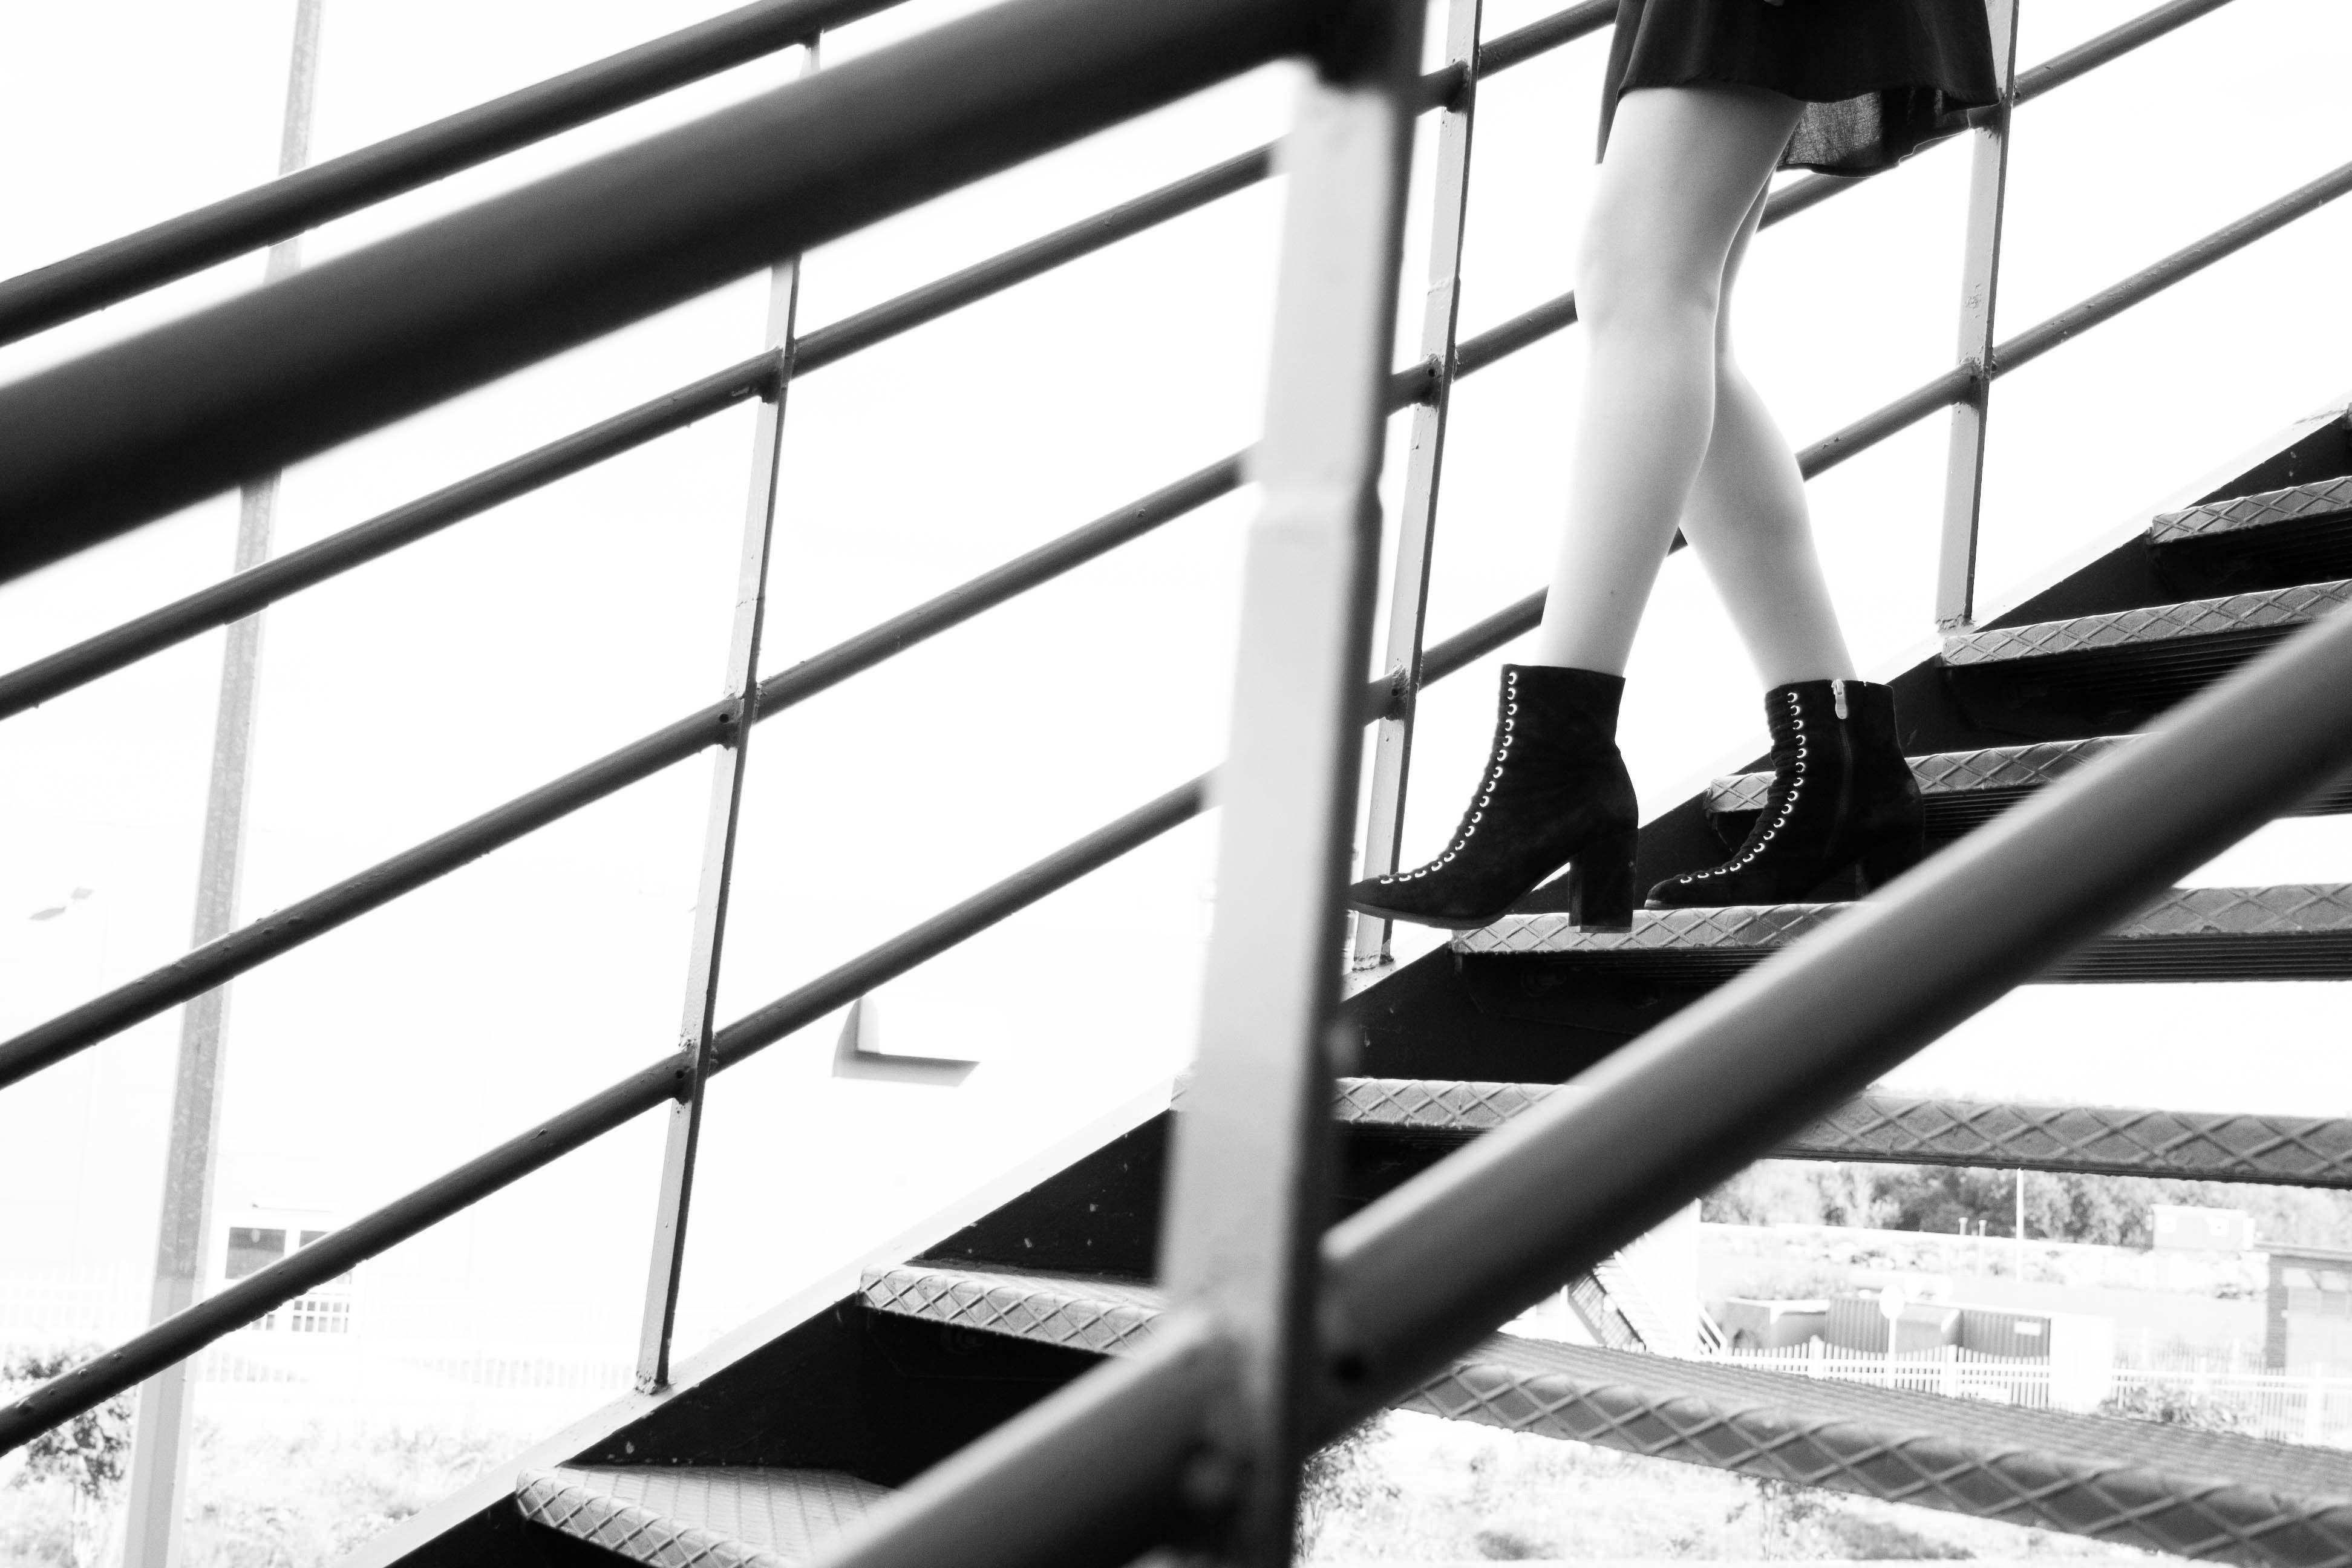
black, black and white, line, architecture, monochrome, footwear, stairs, daylighting, monochrome photography, window, handrail, shoe, photography, metal, style, steel